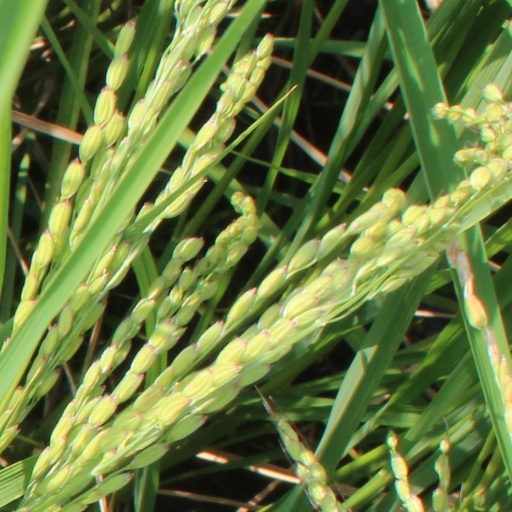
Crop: rice